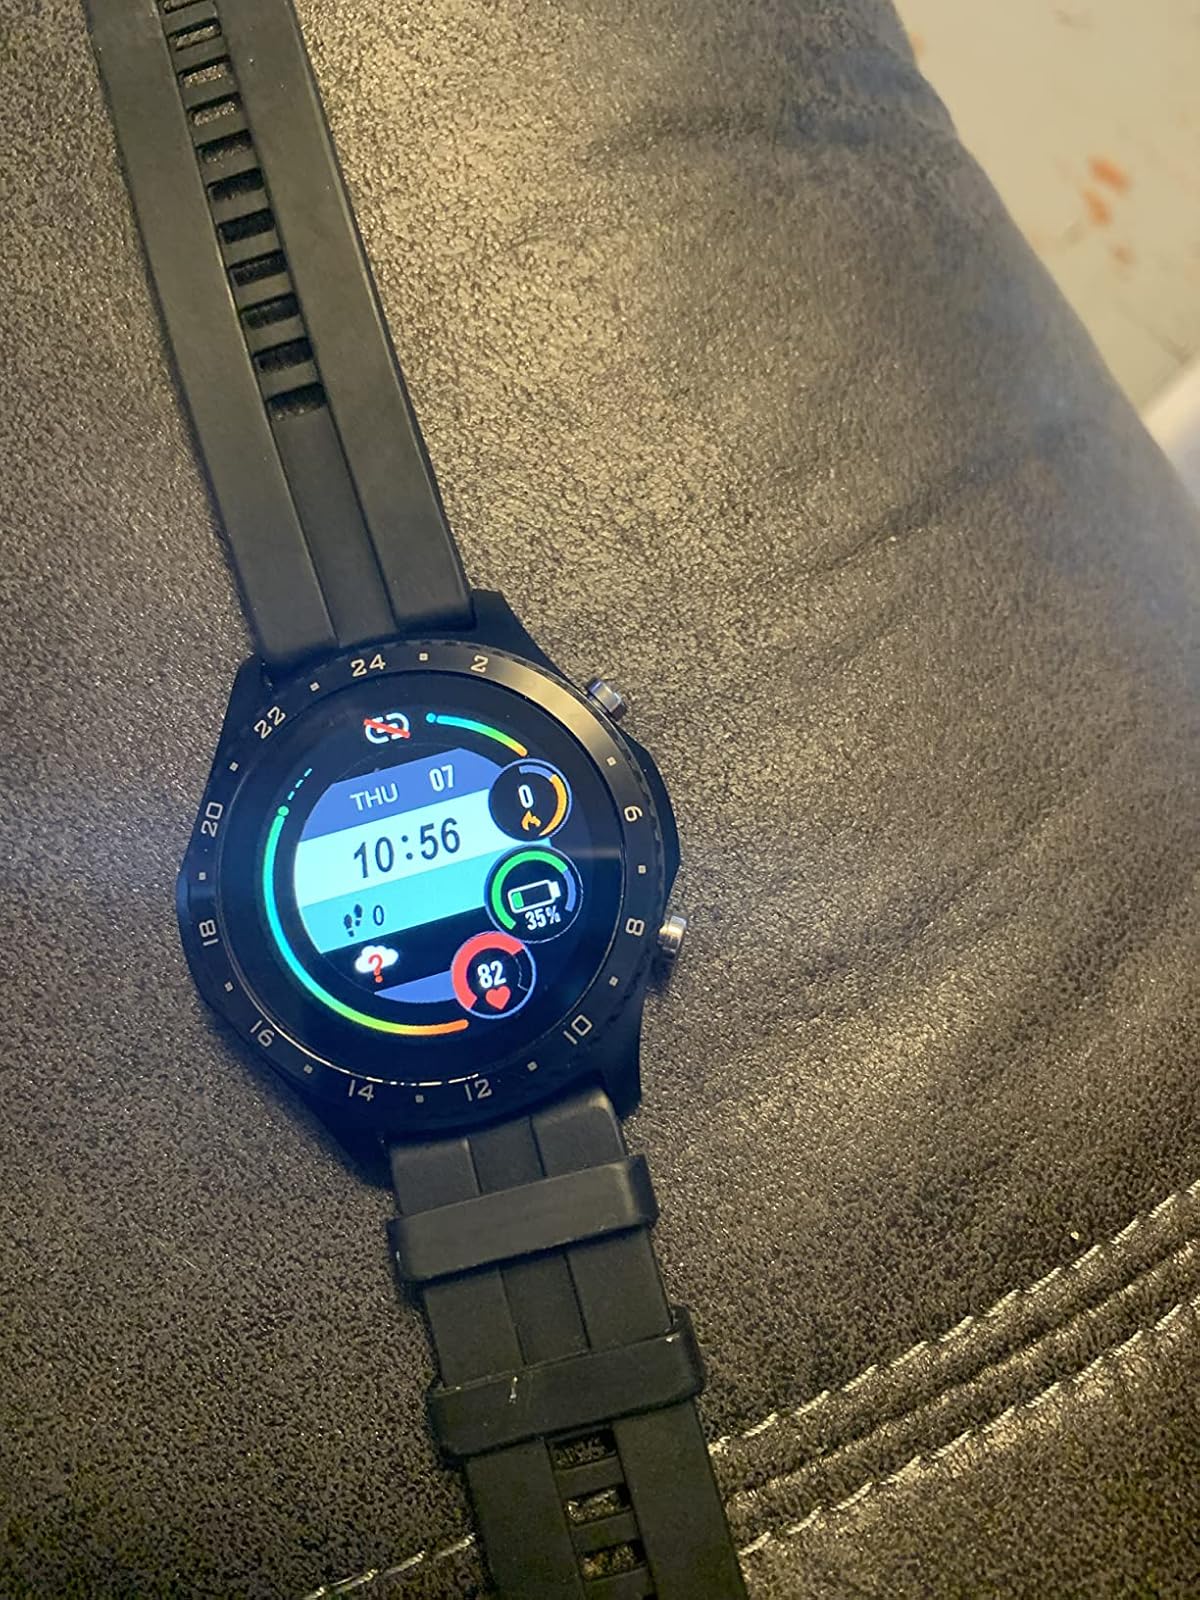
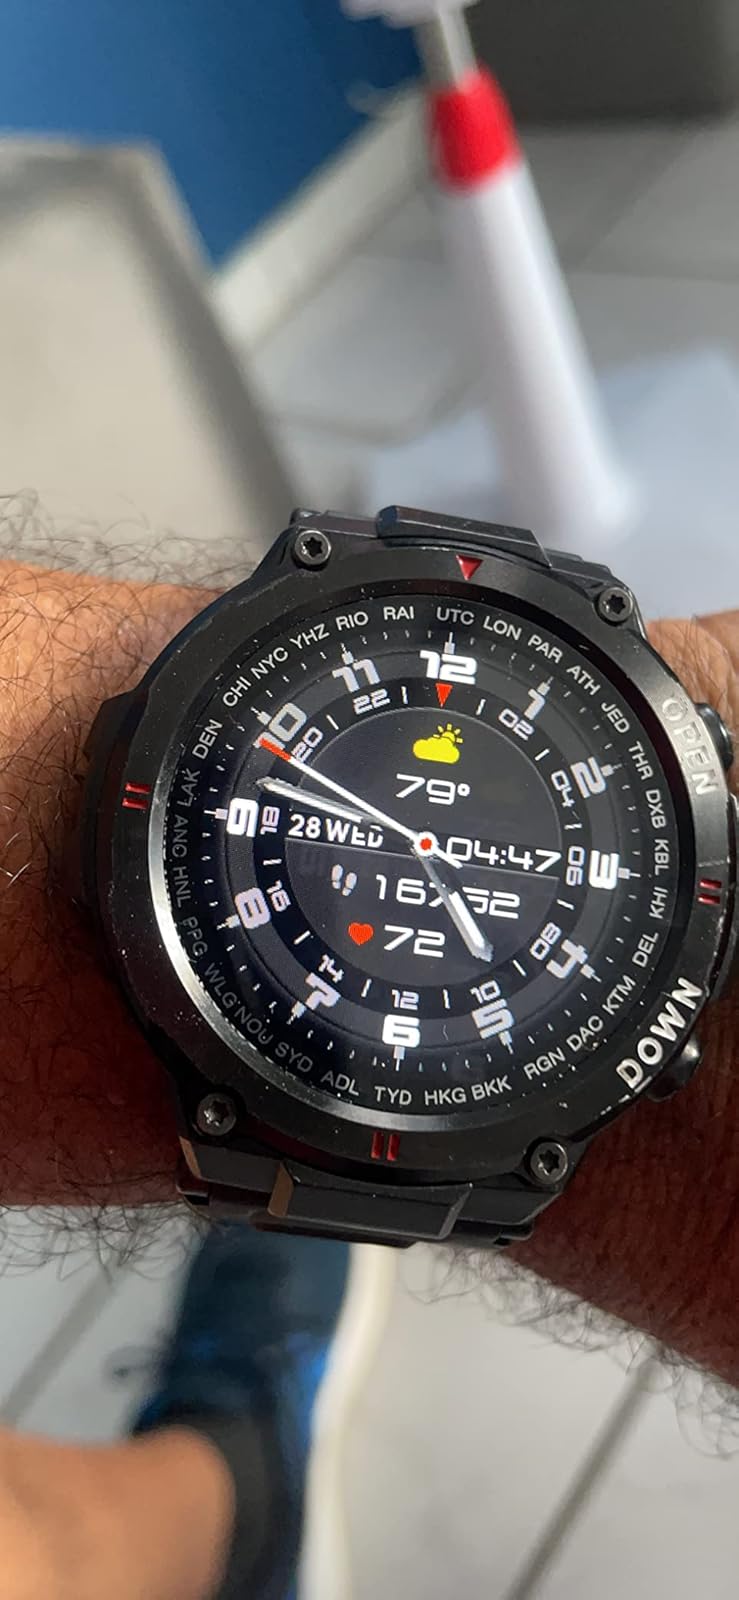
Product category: smartwatch
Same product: no